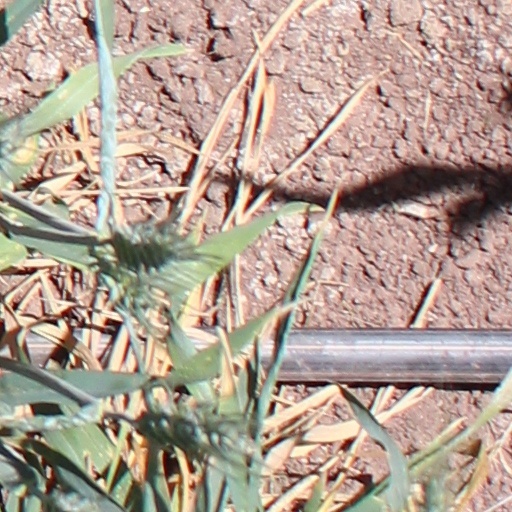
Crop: wheat